Interstate 10 in Alabama

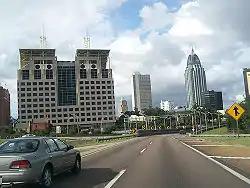
I-10 eastbound in downtown Mobile approaching the George Wallace Tunnel

I-10 leaves Blakeley Island, the city of Mobile, and Mobile County on Jubilee Parkway, a dual-viaduct crossing of several rivers at the northern end of Mobile Bay. The first major segment is a crossing of Polecat Bay, and the confluence of the Spanish River and the Tensaw River, within which the interstate enters Baldwin County. The viaduct continues through a cut in an island, then continues across Chacaloochee Bay, within which the freeway has a diamond interchange with US 90 and US 98 (Battleship Parkway), which mostly follow causeways across the great expanse of water. Beyond the interchange, I-10 continues across the bay and the mouth of the Apalachee River, Bay John, the mouth of the Blakeley River, and D'Olive Bay. The dual viaducts reach the eastern shore just west of a five-ramp partial cloverleaf interchange with US 90 and US 98 south of the center of Spanish Fort and north of Fairhope.